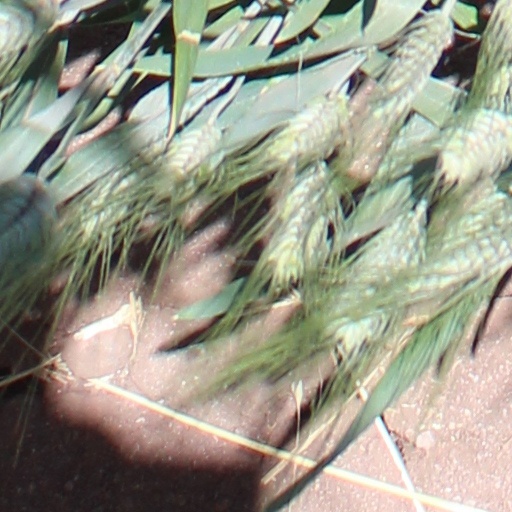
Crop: wheat